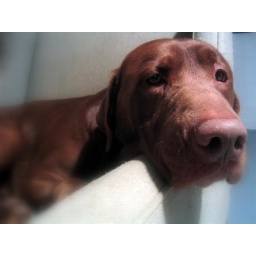
we have an old faded green chair in our basement that jock likes to sleep on